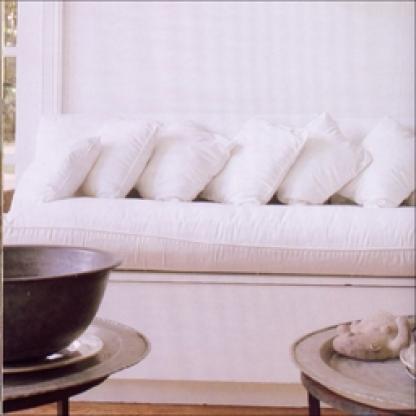
Scene: Indoor